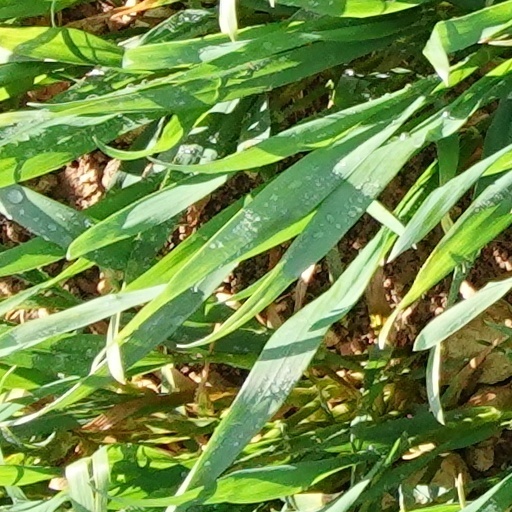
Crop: wheat